Wolfgang Engels

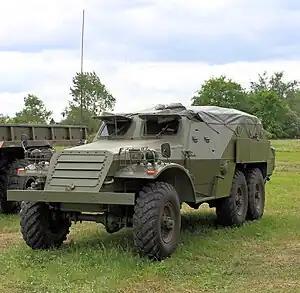
BTR-152, the model of vehicle that was used by Engels in his escape.

On 17 April 1963, on the eve of the communist May Day celebrations, Engels stole an East German National People's Army BTR-152 armoured personnel carrier from his military-base while its crew were at lunch and drove it through the streets of East Berlin. The police were used to seeing military vehicles and stopped traffic at intersections to allow him to cross. Along his route he saw a group of young people and stopped to offer them a ride "I'm going to the West, does anyone want to go?" but they declined his offer so he drove on and rammed it into the Berlin Wall in an attempt to escape to West Berlin.